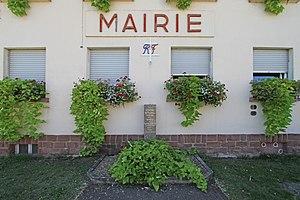
Haspelschiedt est une commune française située dans le département de la Moselle, en Lorraine et en région Grand Est.